Further Seems Forever

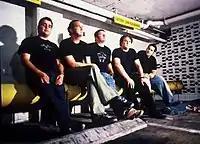
The band's third lineup, with singer Jon Bunch (second from left).

To replace Gleason the band recruited vocalist Jon Bunch of the recently disbanded Sense Field. With Bunch, they released the album "Hide Nothing" (2004) and continued to tour internationally. The band teamed up with Brandtson, The Kicks, Moments in Grace and Salem for the "Hide Nothing Tour", which spanned from August 22 to October 4, 2004. The tour took the bands through the United States' West Coast (including a date in Western Canada), the Midwest and the East Coast. The band next partnered with Sparta, Copeland and Sunshine for another American and Canadian tour which spanned from November 5 to December 6, 2004.